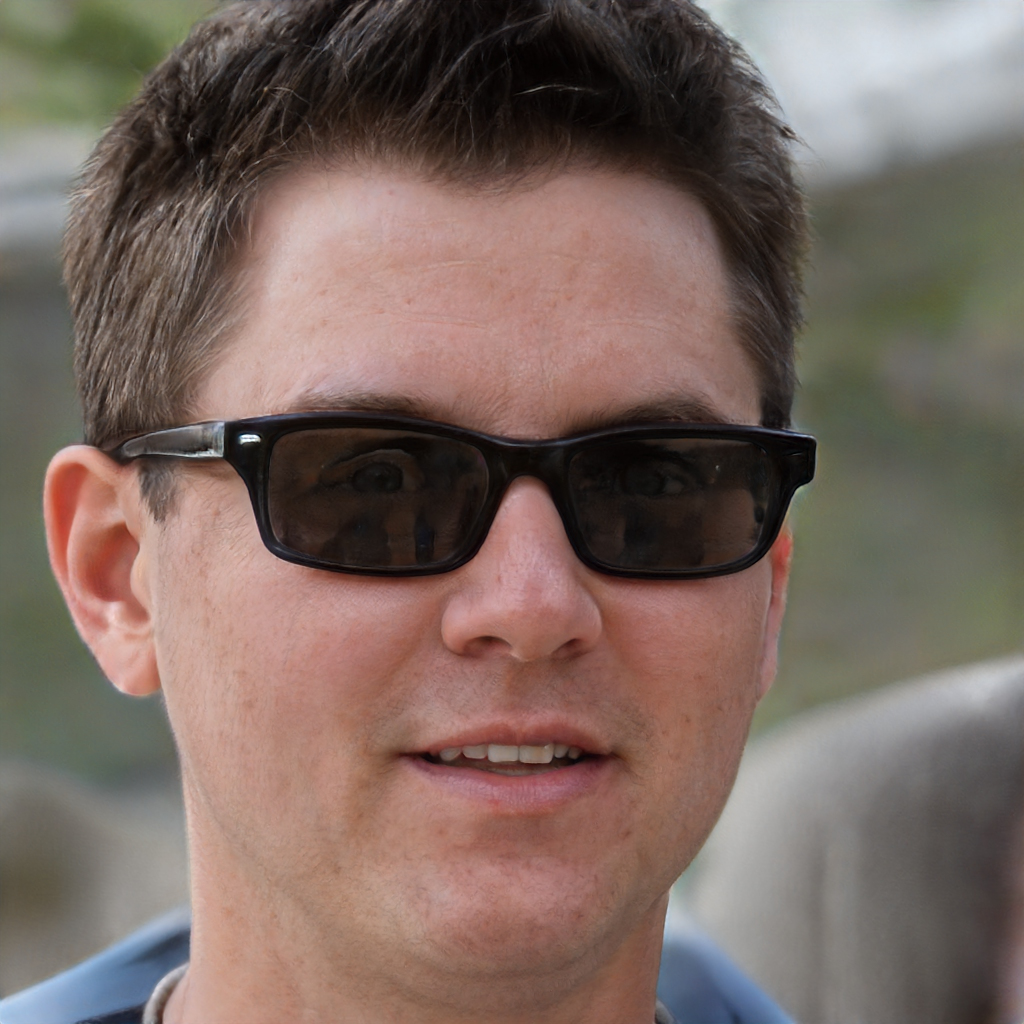
Gender: Male